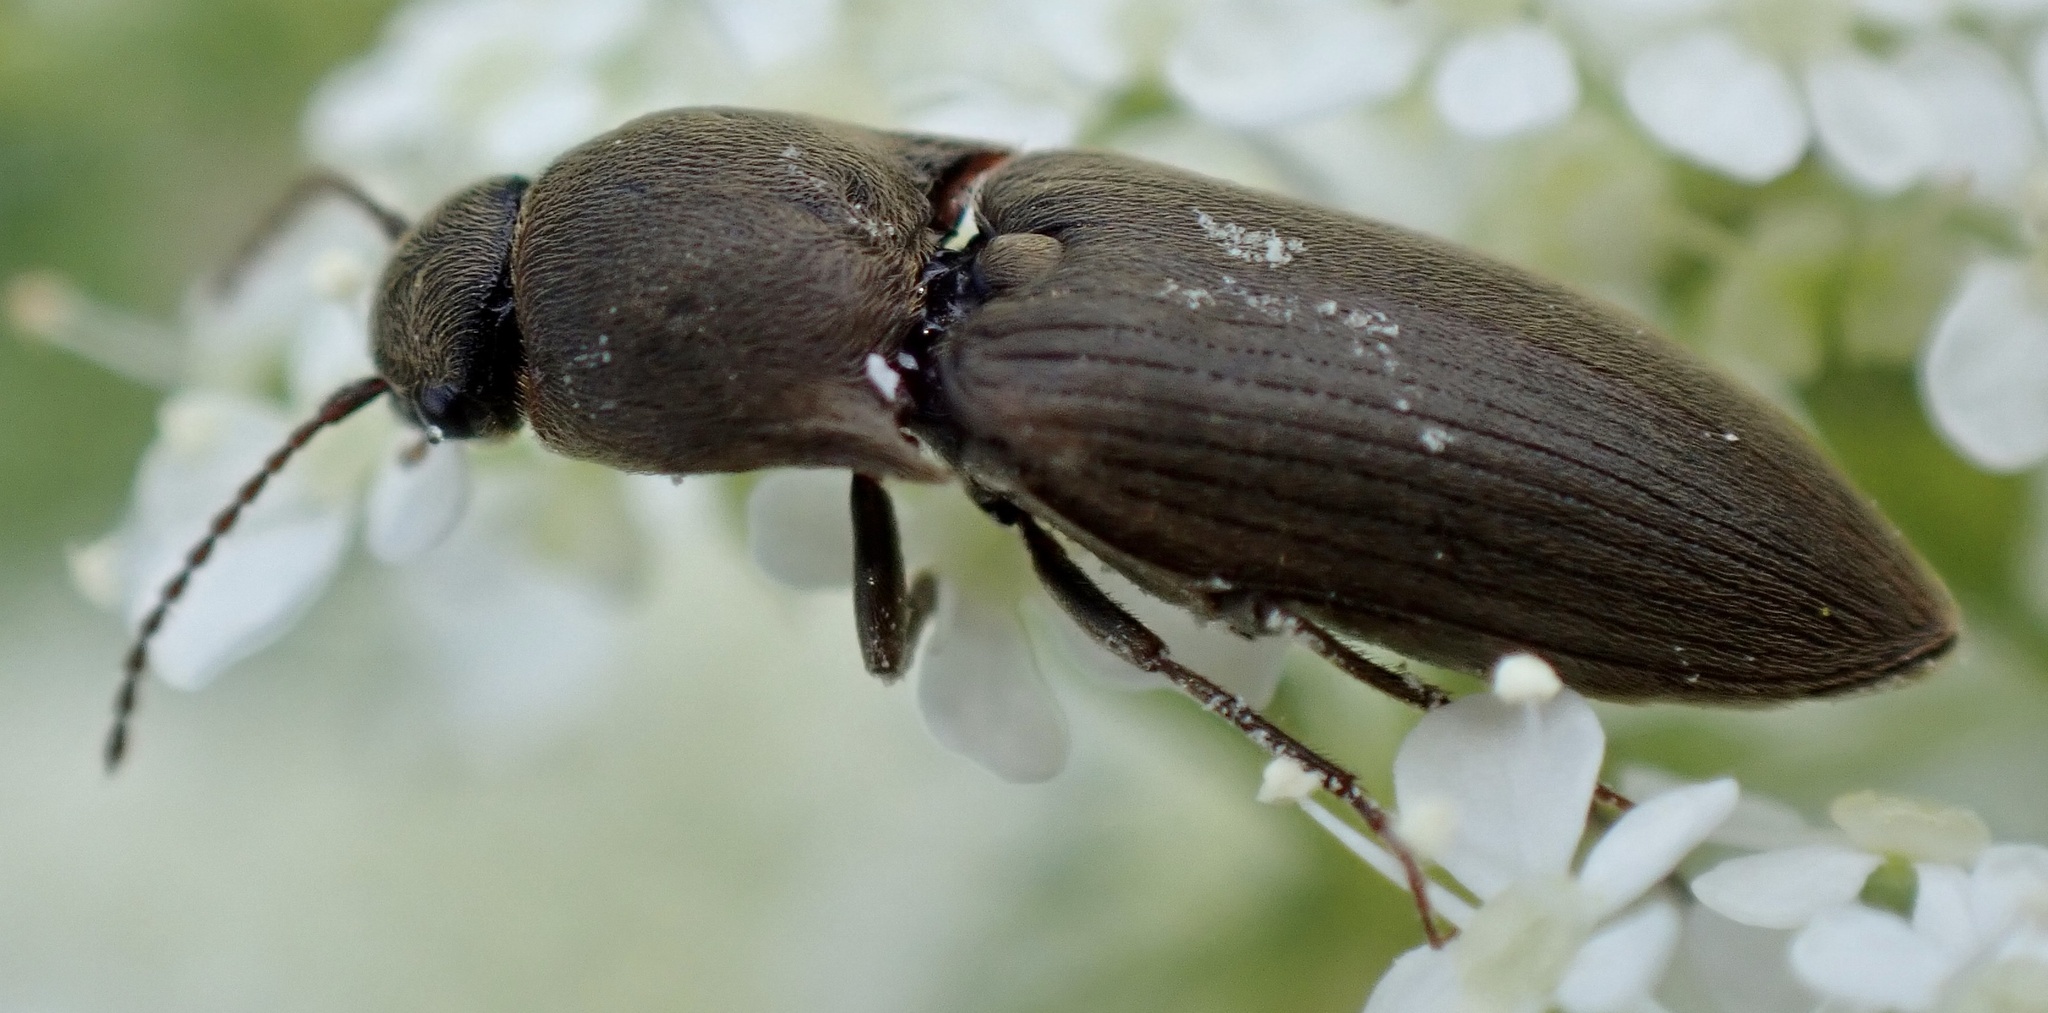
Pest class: clickbeetles_wireworms